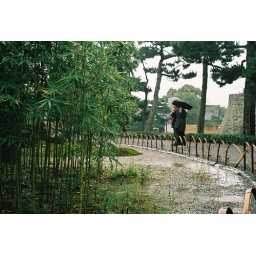
rain in the garden of the nightingale floor castle